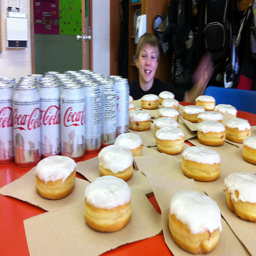
A table topped with frosting covered donuts and diet coke.
Dozens of cans of soda and doughnuts on paper are laying out on a table while a boy smiles.
A boy smiles while sitting in front of a table full of iced doughnuts and cans of Coca-Colas.
There is a lot of doughnuts and cans of soda on the table.
A table with cookies and cans of coke sodas